Marshal (Italy)

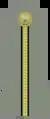
Insignia of , pre-WWI

The rank of marshal in Italy was initially provided only as the "marescialli d'alloggio" (lodging marshals) of the Royal Carabinieri. In 1902 the rank was established for the Royal Army. The rank was unique and higher than that of "furiere maggiore" (senior quartermaster). Subsequently in 1907 the ranks of quartermaster and quartermaster were abolished and the rank of marshal was divided into three classes: 1st, 2nd and 3rd class marshal who were then renamed "Maresciallo maggiore", and "Maresciallo ordinario" , respectively. The badges of rank were regulated only on January 22, 1907 by a circular. In the "Regia Marina" (Royal Navy), the equivalent ranks were those of "capo di 1ª, 2ª e 3ª classe".